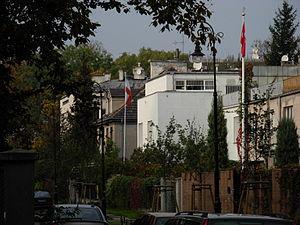
Voici la liste des représentations diplomatiques de l'Iran à l'étranger.